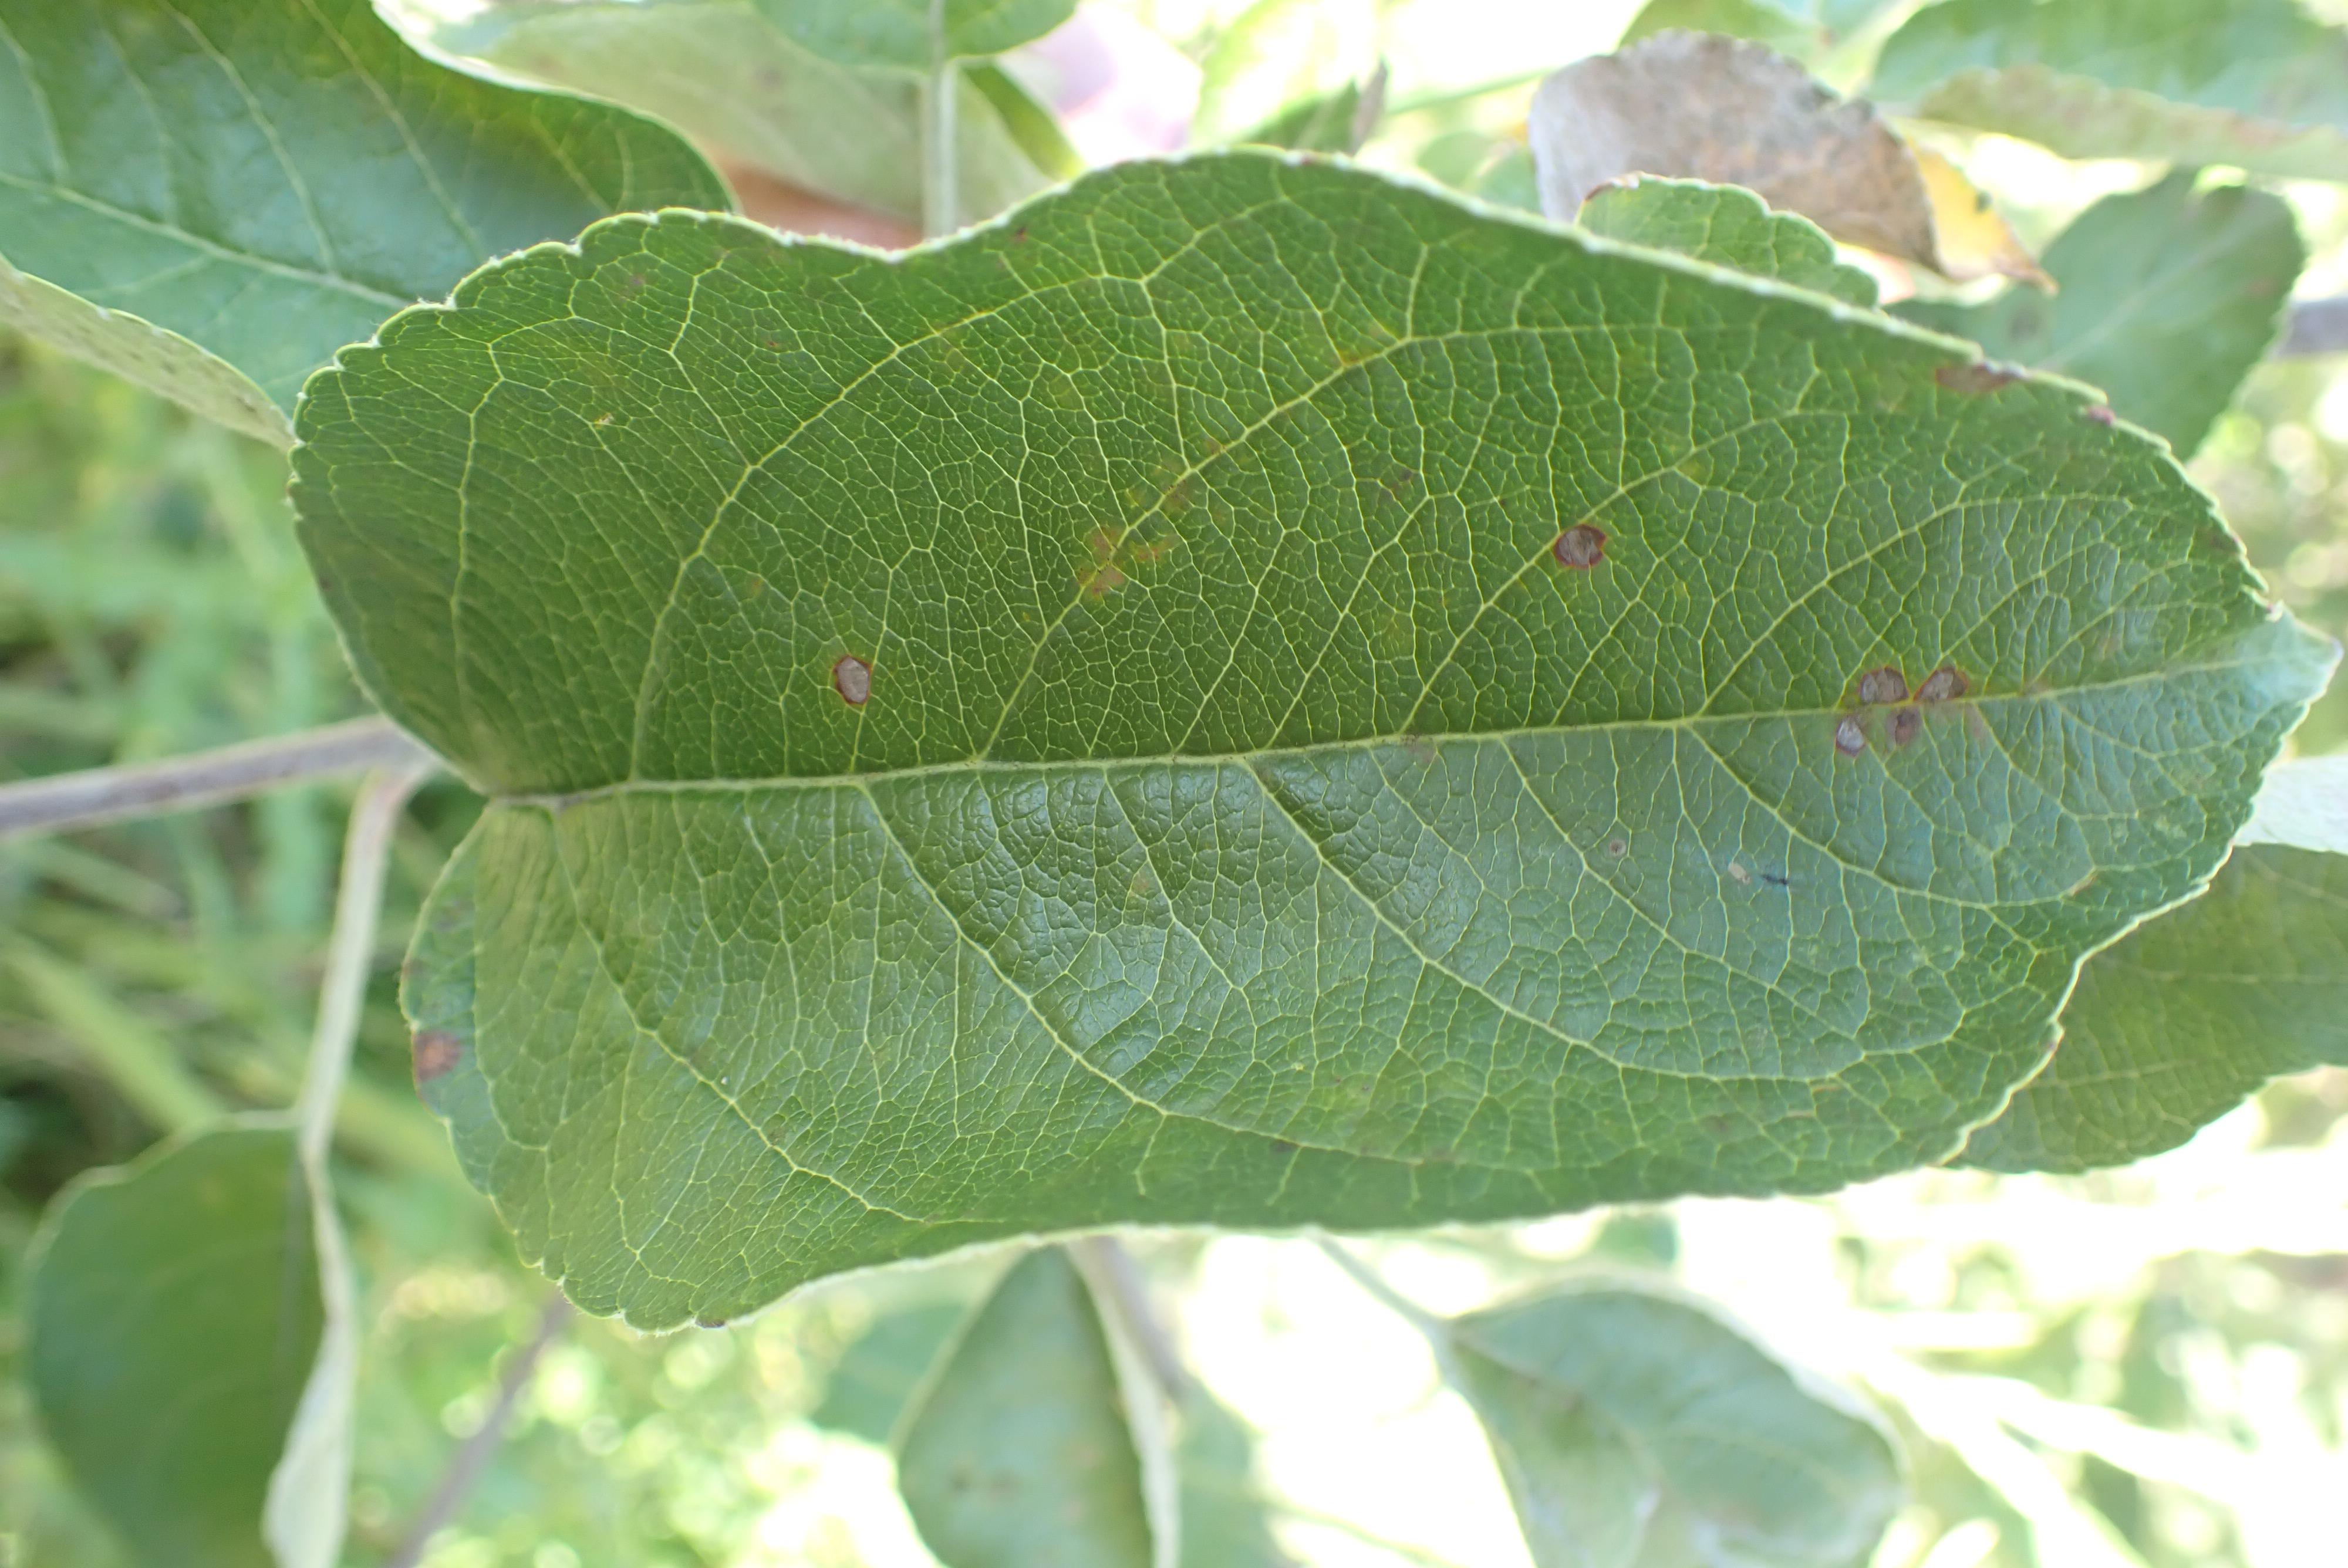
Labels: frog_eye_leaf_spot, complex